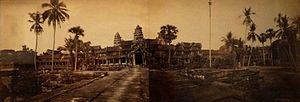
Présenté lors de l'exposition Indochine des territoires et des hommes 1856 1956. Photo sur albumine vers 1870.
Angkor Vat ou Angkor Wat est le plus grand des temples et le plus grand monument religieux au monde. Il fait partie du complexe monumental d'Angkor au Cambodge réparti sur un site de 162,6 hectares. Il fut construit par le roi khmer Suryavarman II au début du XIIᵉ siècle à Yaśodharapura capitale de l'empire khmer en tant que « temple d'État » et éventuel mausolée.